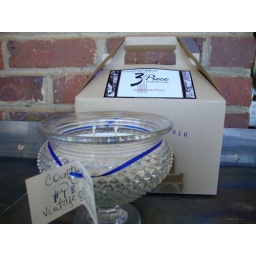
soy/beeswax blend candle in the scent of Country poured into vintage pressed glass compote